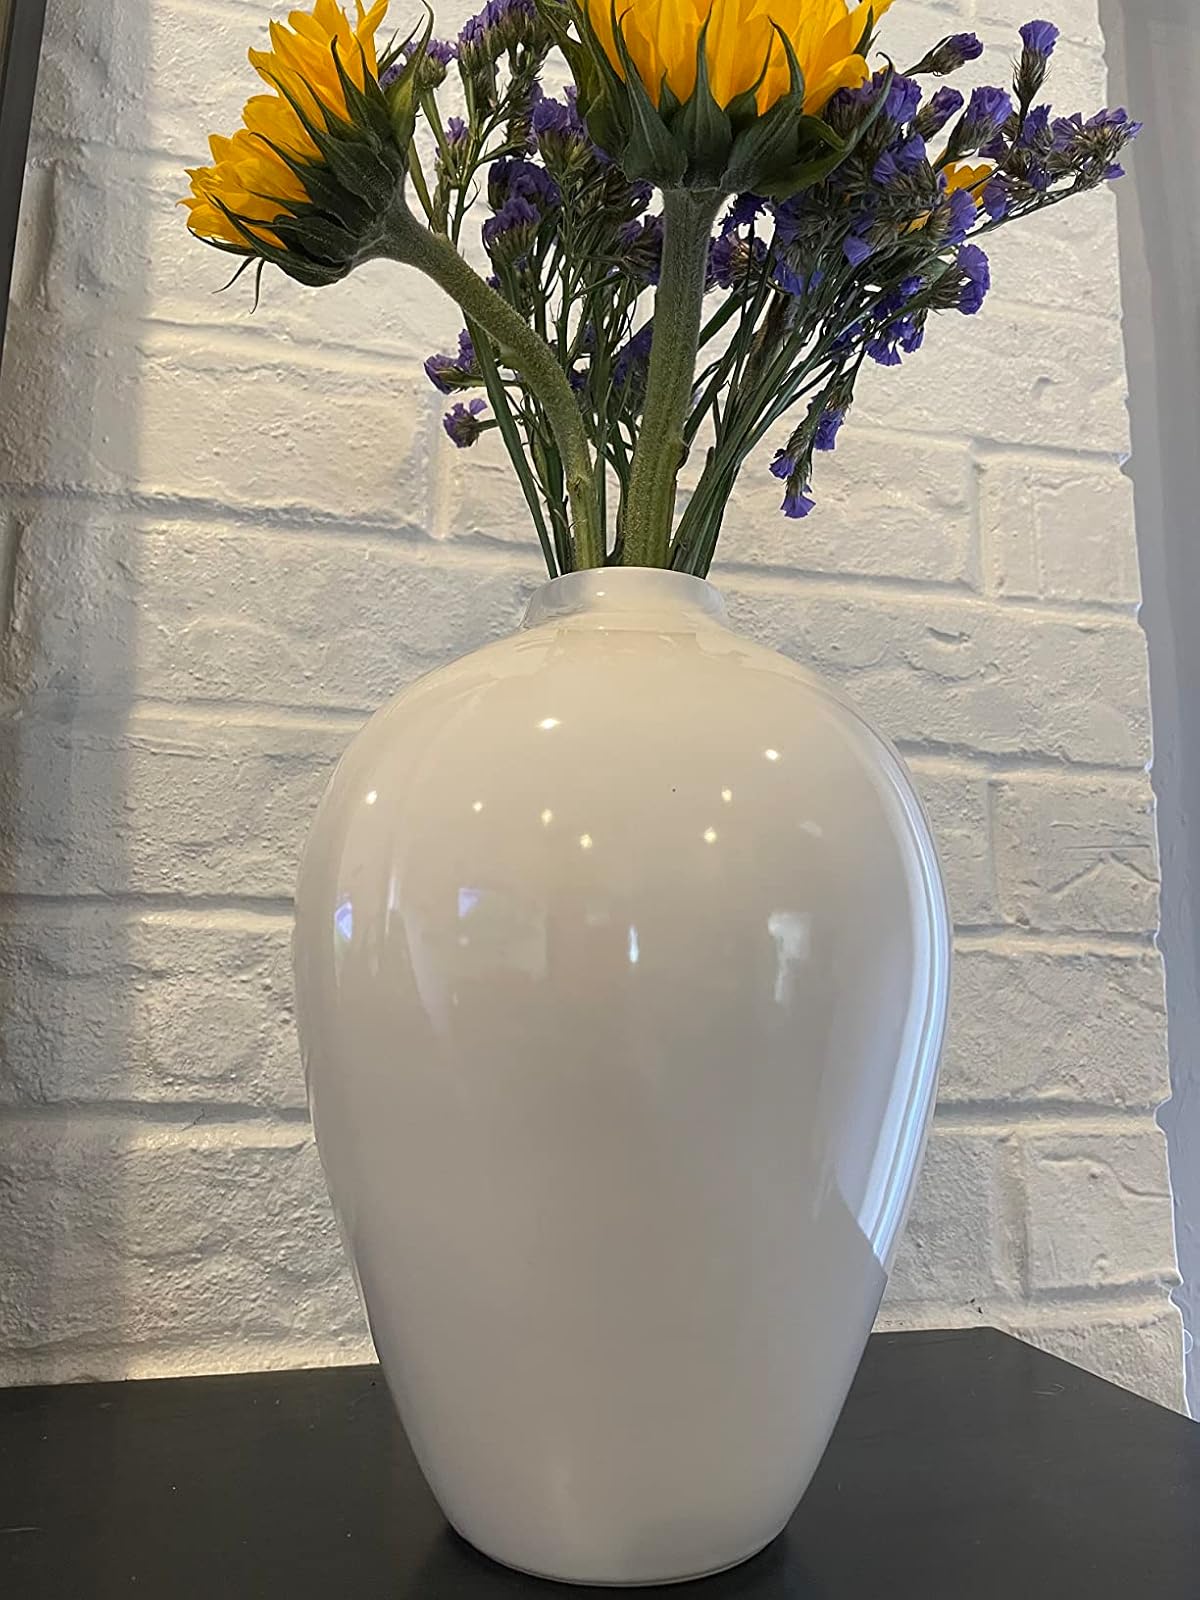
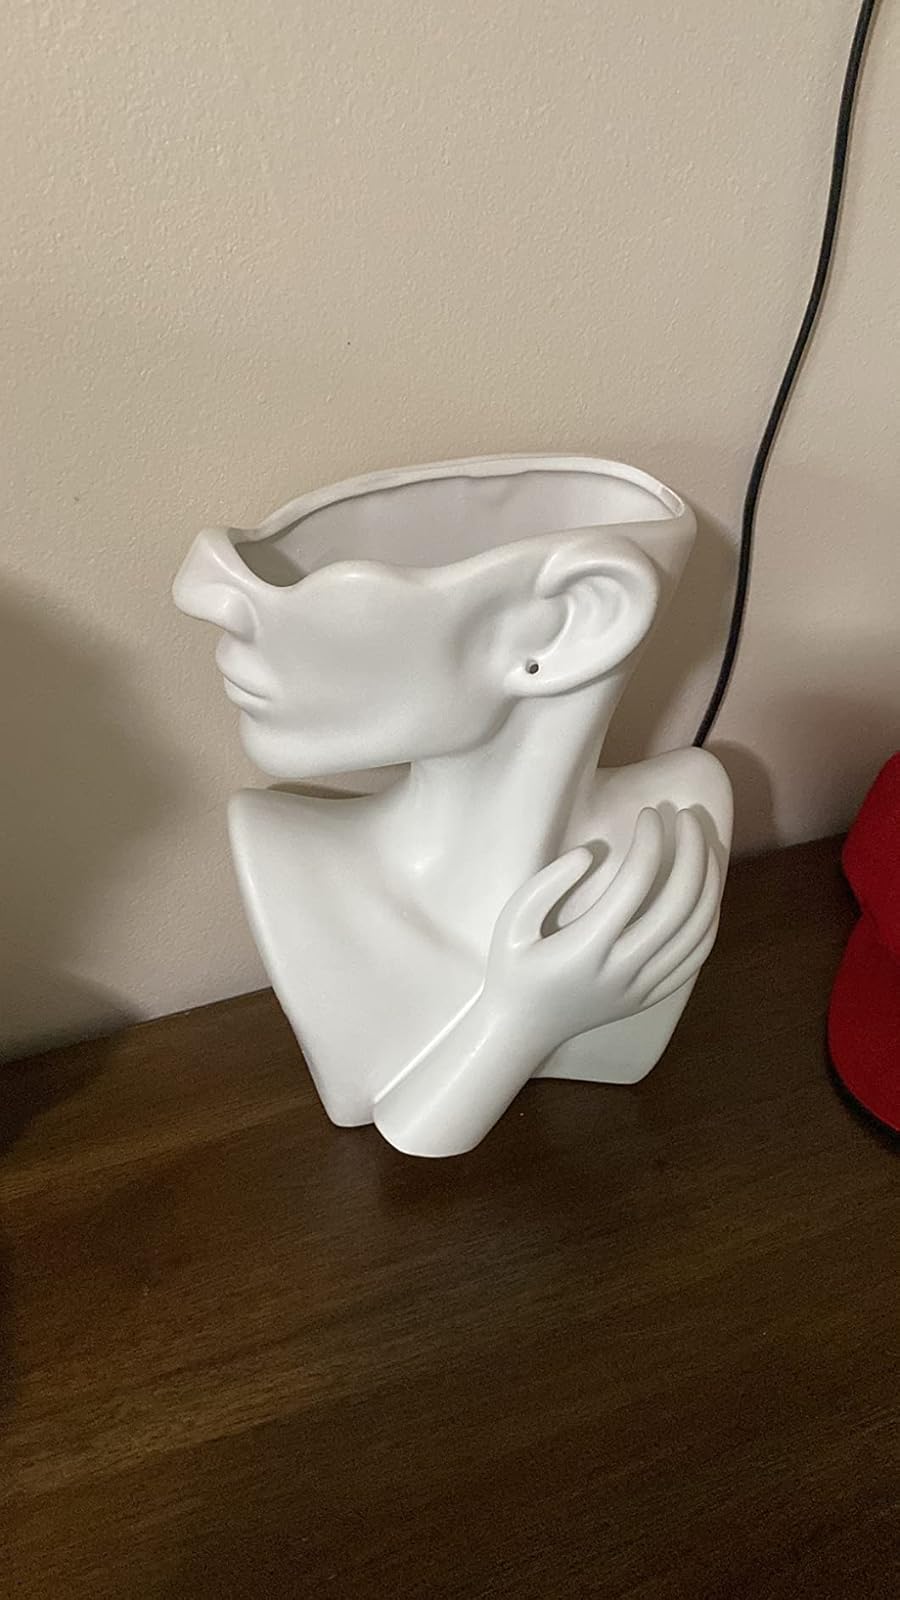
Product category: vase
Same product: no